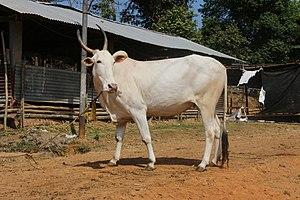
La Khillari ou khilari est une race bovine indienne. Elle appartient à la sous-espèce zébuine de Bos taurus.